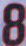
Number: 8